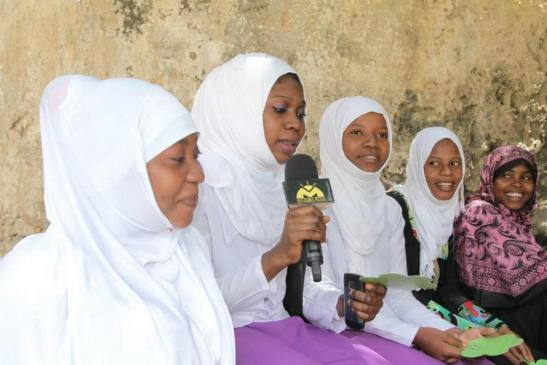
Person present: Yes